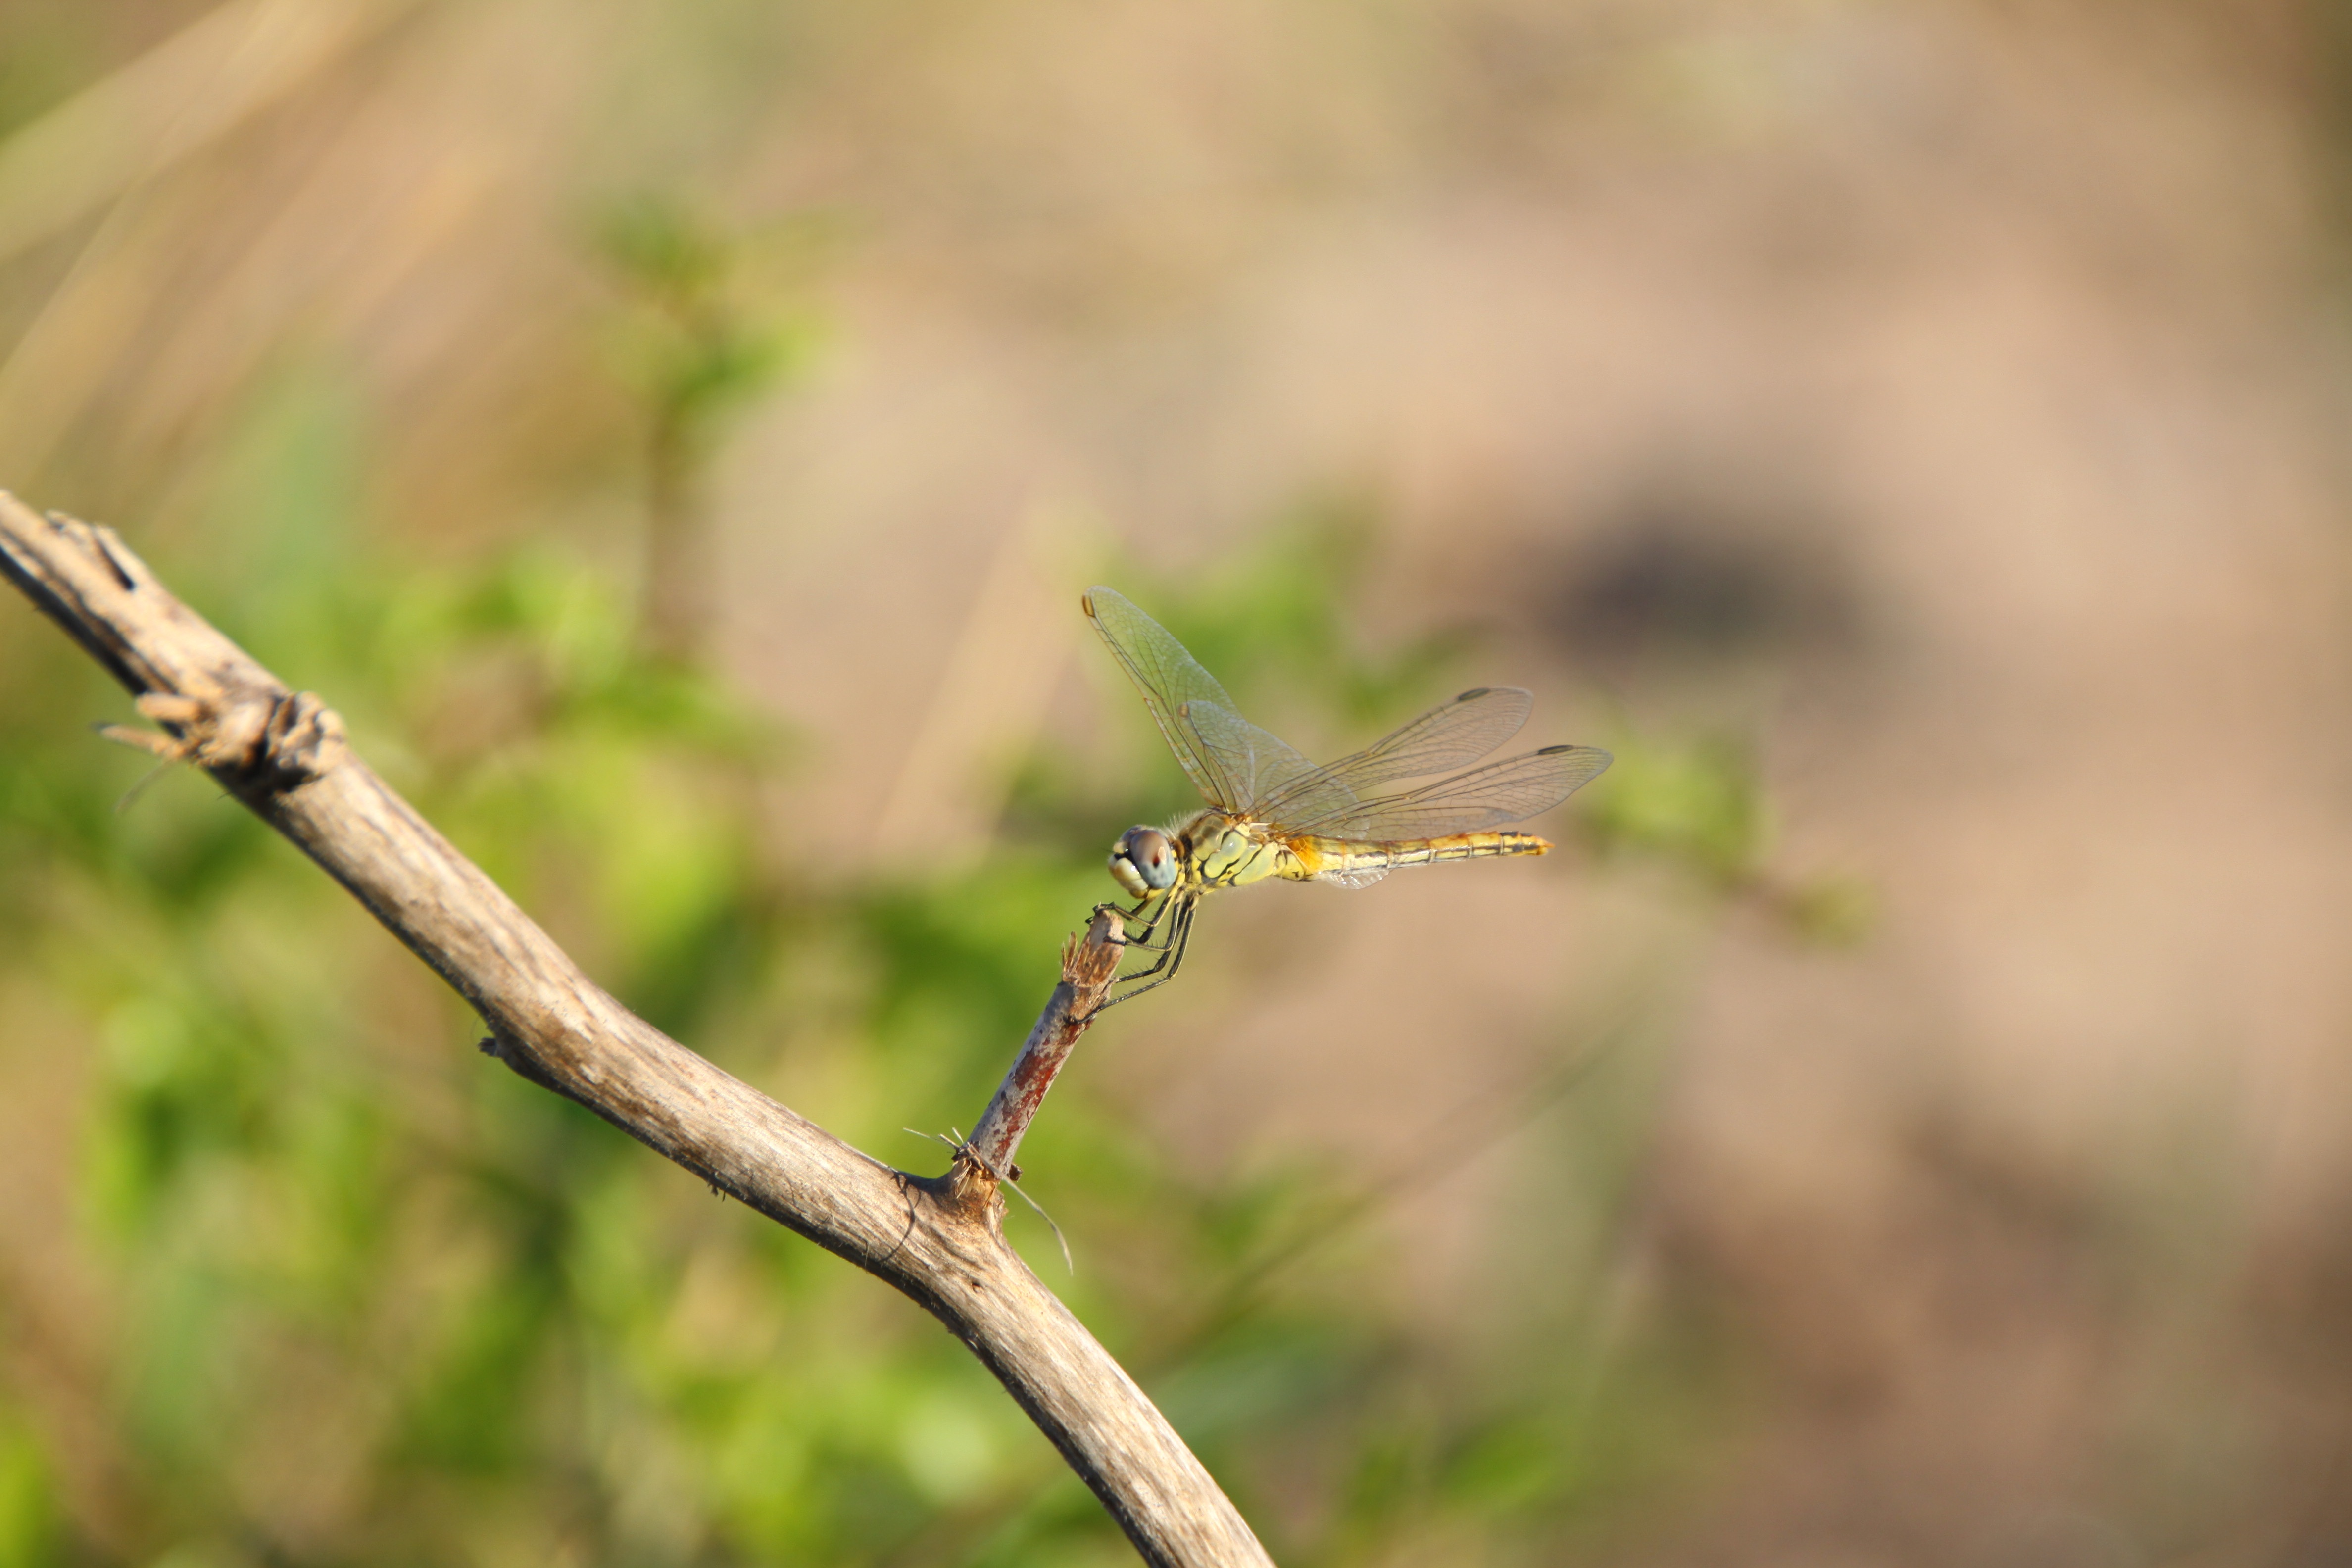
nature, grass, branch, plant, leaf, flower, wildlife, insect, flora, fauna, invertebrate, twig, close up, dragonfly, demoiselle, macro photography, flying insect, plant stem, dragonflies and damseflies, moths and butterflies